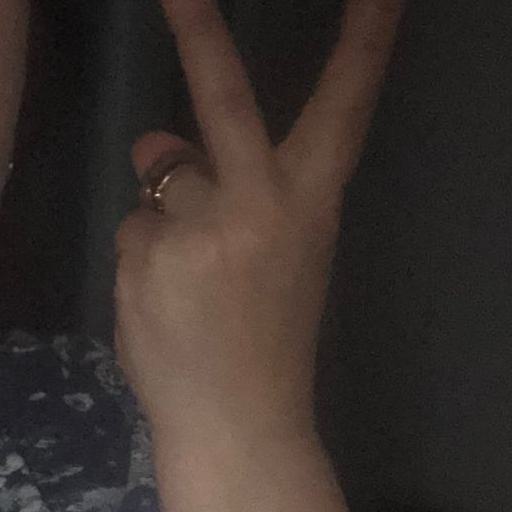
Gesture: peace_inverted